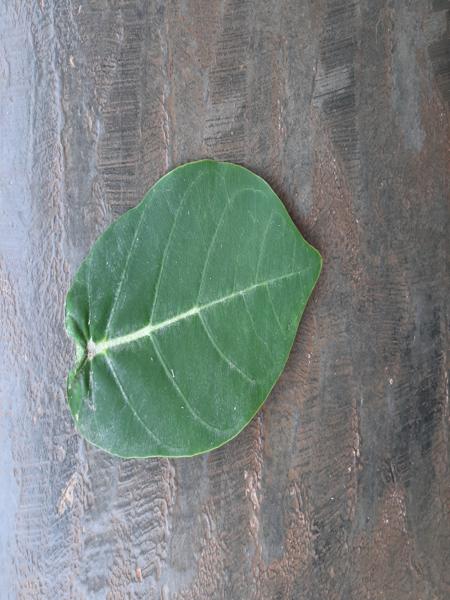
Plant: Ekka